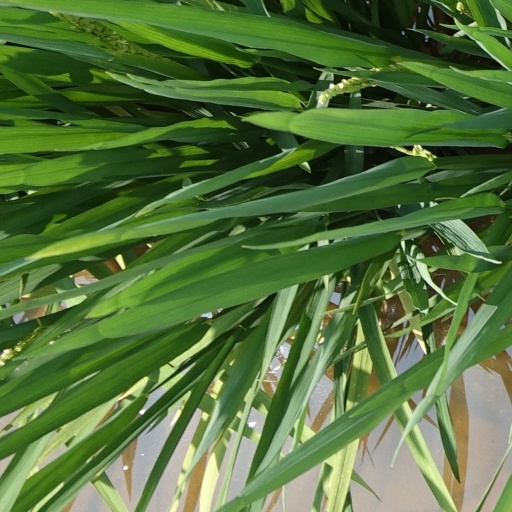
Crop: rice